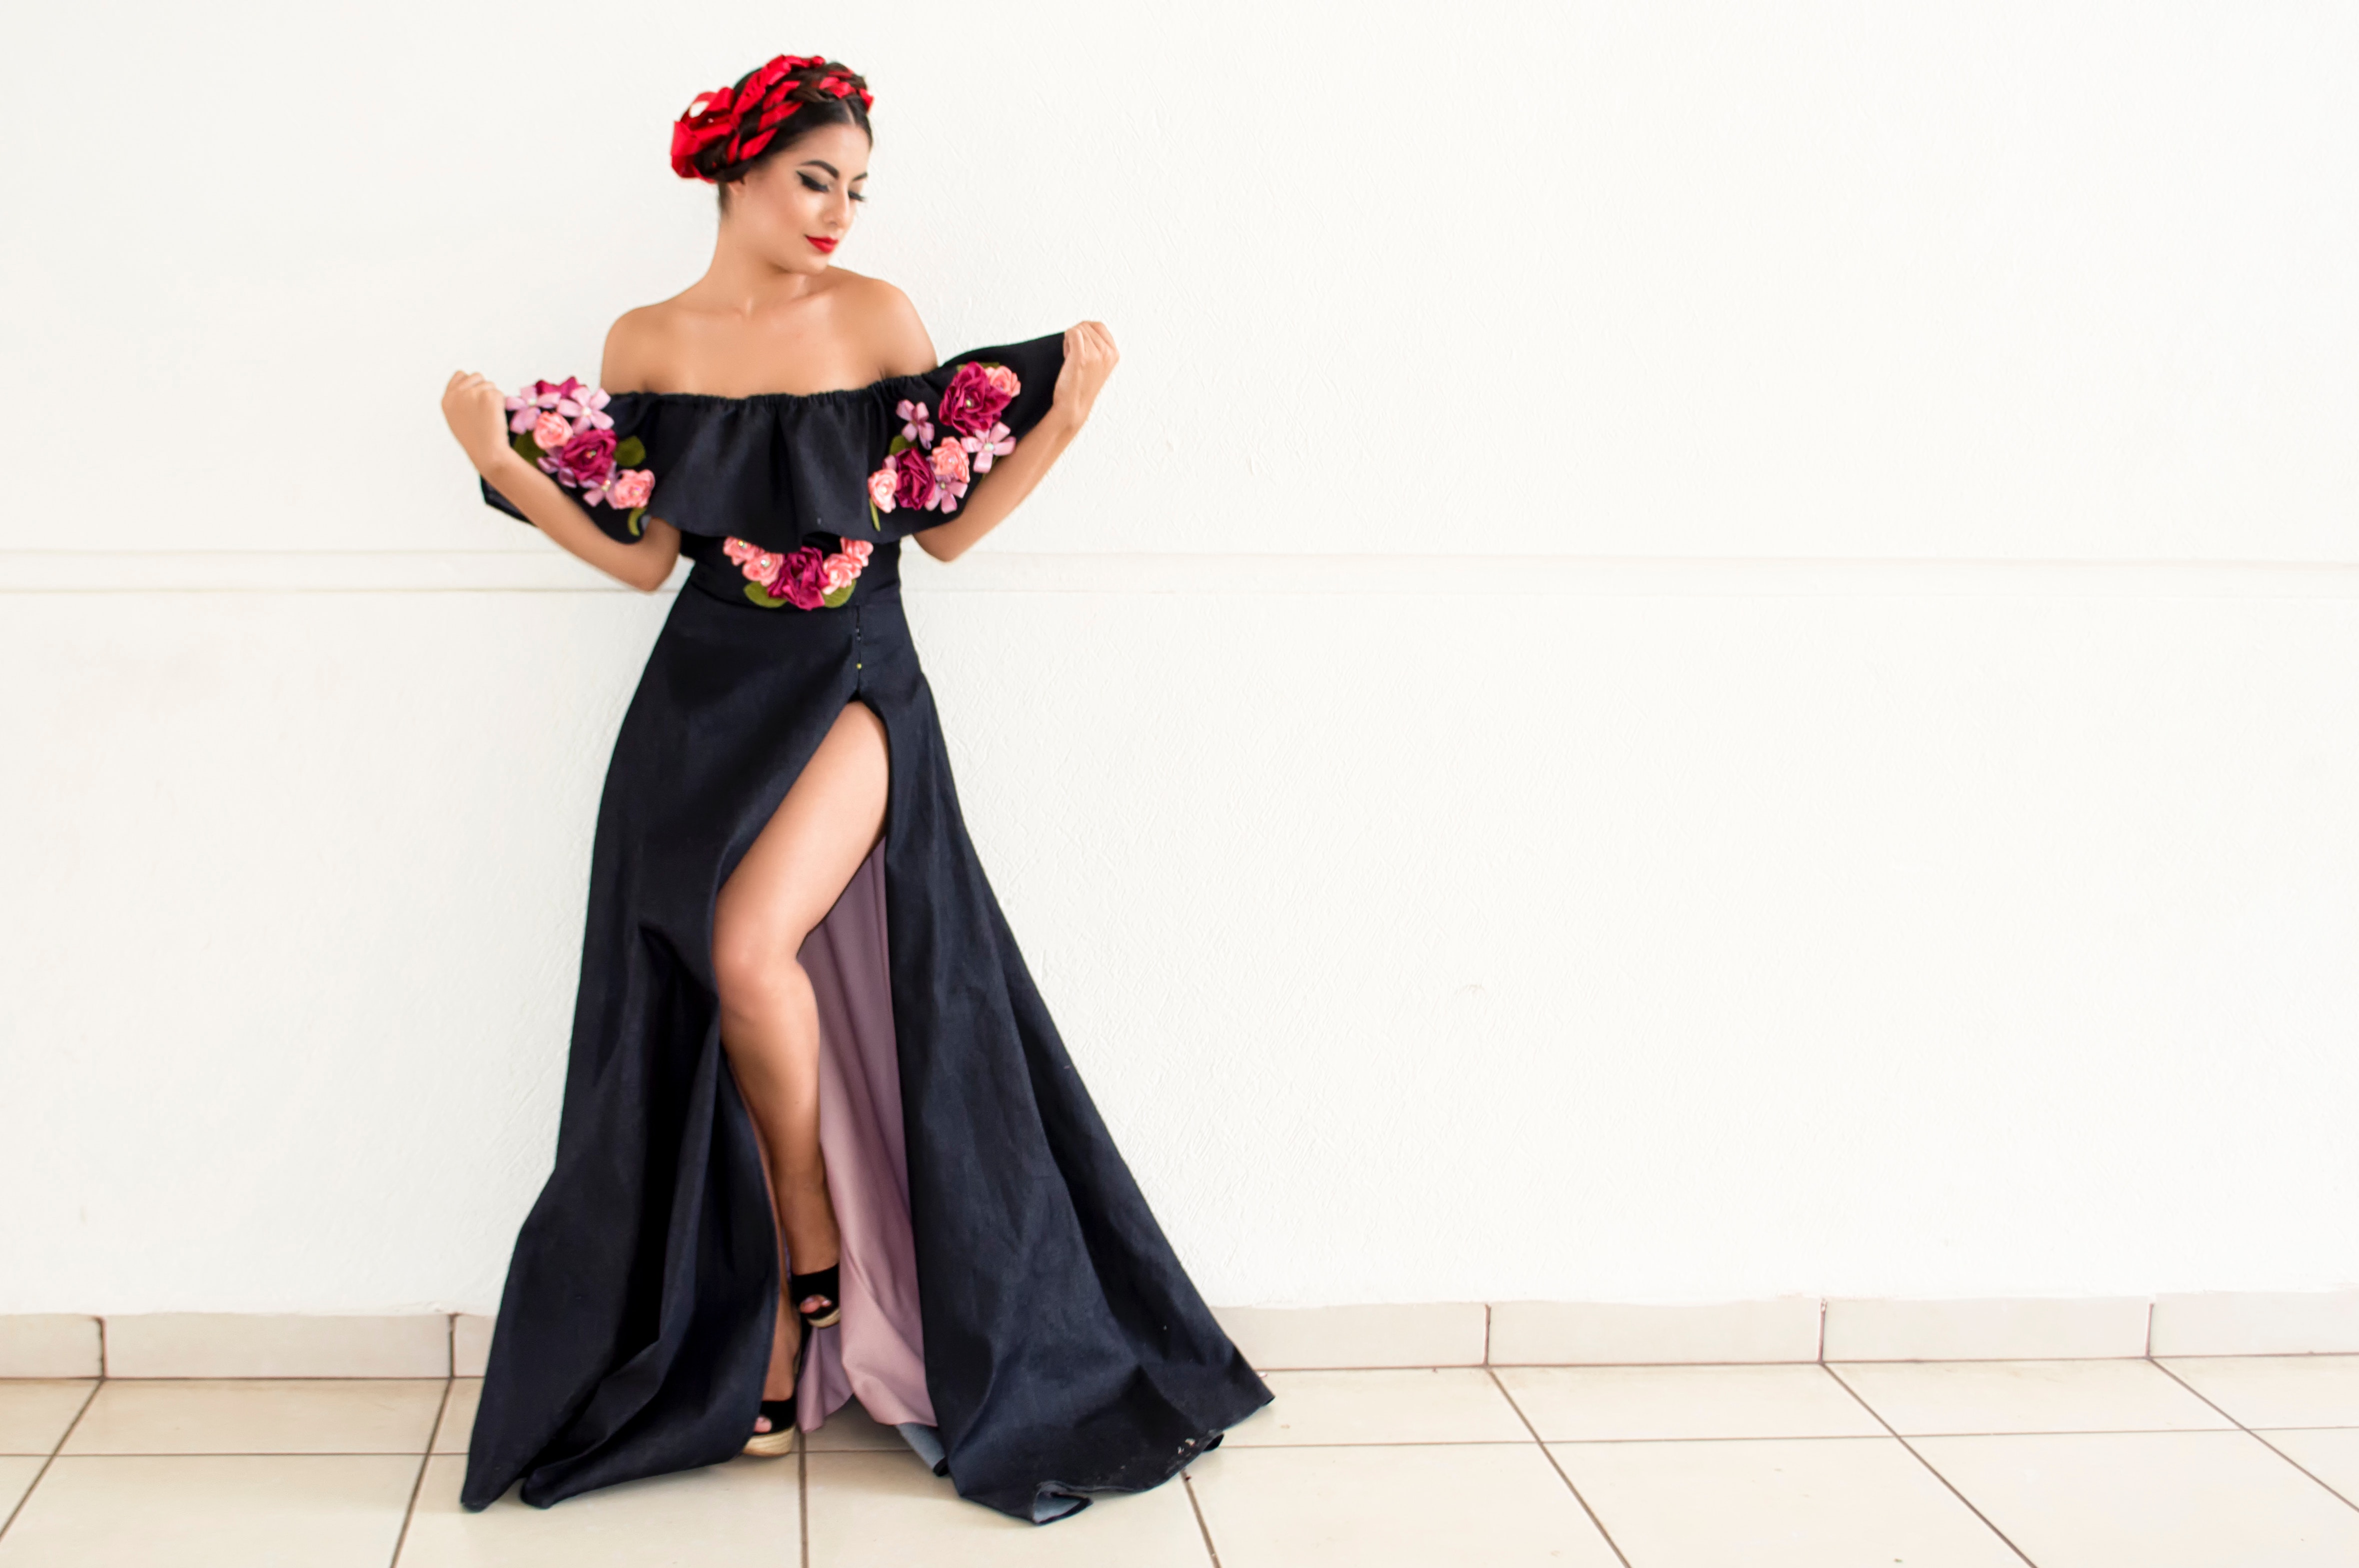
dress, clothing, gown, shoulder, pink, Strapless dress, formal wear, fashion, a line, fashion model, joint, leg, event, haute couture, waist, neck, fashion design, satin, cocktail dress, costume design, style, model, photo shoot, costume